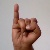
The image shows a hand gesture representing the letter 'I' in Indian Sign Language.